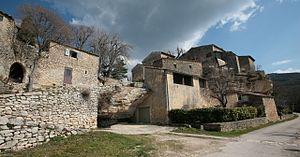
Le village de Sivergues, Vaucluse, France.
Sivergues est une commune française, située dans le département de Vaucluse en région Provence-Alpes-Côte d'Azur.